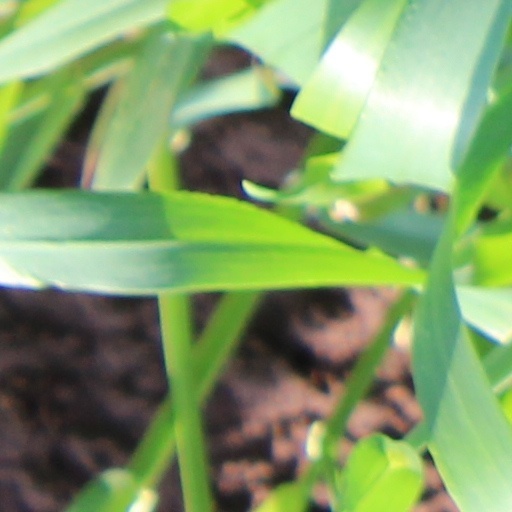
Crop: wheat